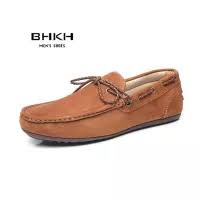
Label: Boat